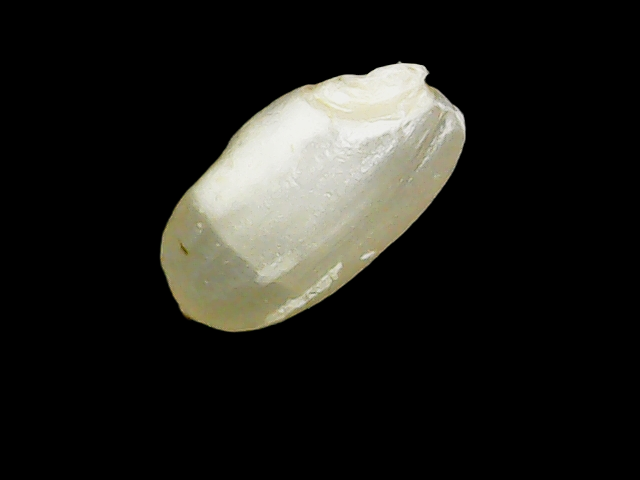
Rice variety: Binadhan8